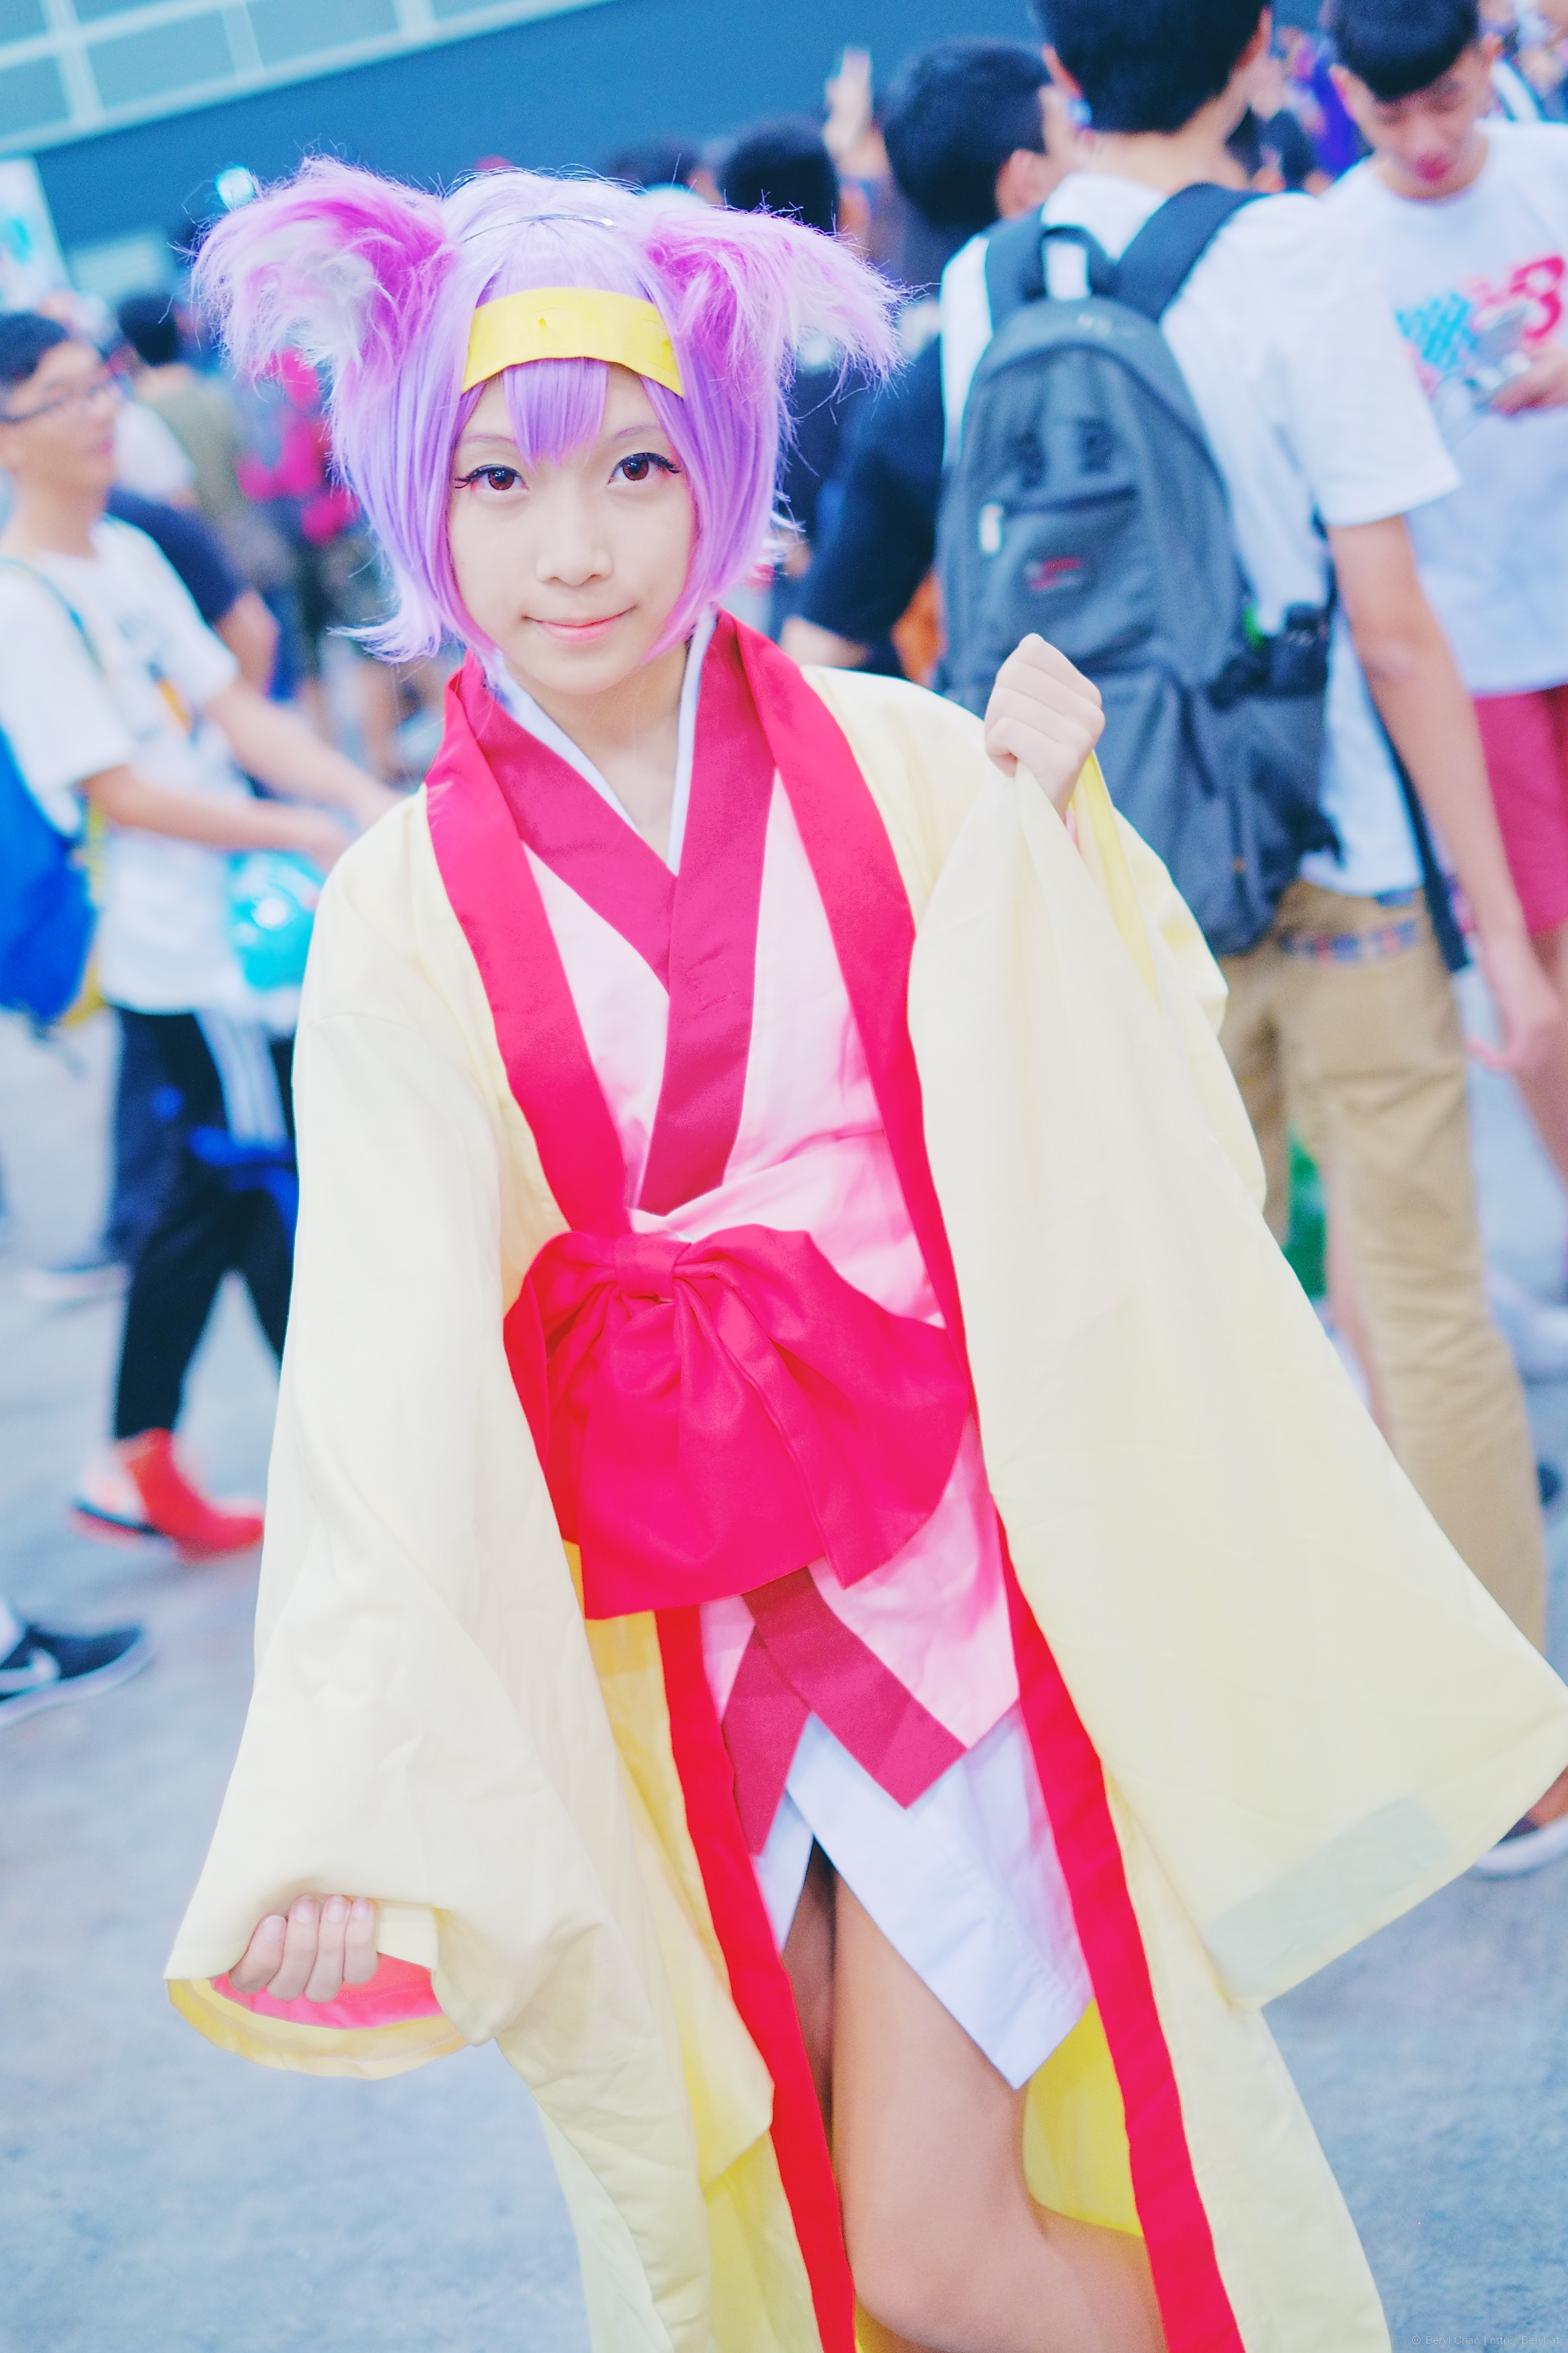
people, girl, cute, fujifilm, portrait, indoor, clothing, colorful, 2015, cosplay, girls, hk, 35mm, event, costume, hongkong, anime, comic, comiccon, fujifilmxpro1, acghk, nogamenolife